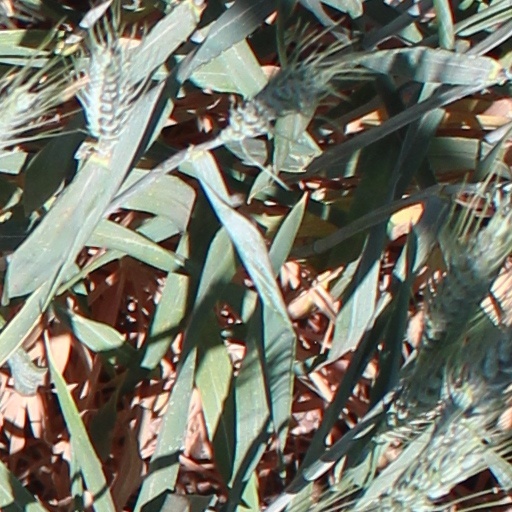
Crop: wheat